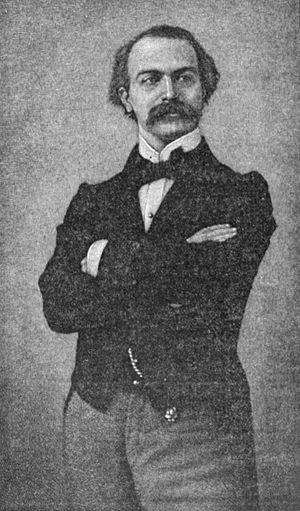
Tommaso Salvini
Tommaso Salvini var en italiensk skuespiller.